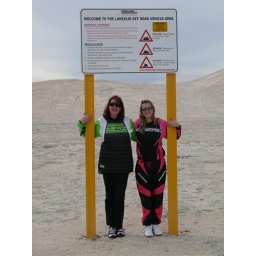
New sign errected in the Lancelin off road area. They were a novelty to us